Estádio D. Afonso Henriques

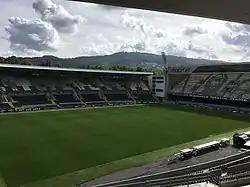

In order to host games for Euro 2004, the D. Afonso Henriques Stadium underwent extensive renovation works between 2002 and 2003. The stands and other areas serving the public were remodeled to accommodate 30,000 spectators. The stadium was designed by local architect, Eduardo Guimarães, who enclosed the stadium with a new south stand that from the street resembled that of a building, giving homogeneity between the streets and the stadium with a green surrounding with living spaces and leisure and good accessibility.